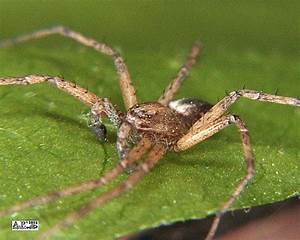
Label: ragno